Dutch ship Batavier

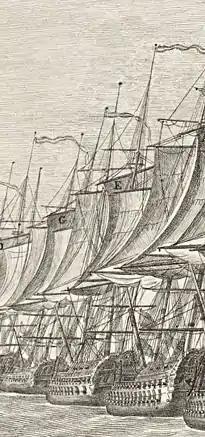
1779

Four Dutch ships of the Admiralty of Amsterdam (one of five regional navies within the United Provinces of the Netherlands) have borne the name Batavier or Batavia, named after the ancient Germanic tribe of the Batavi, who inhabited the region of Batavia around Nijmegen: